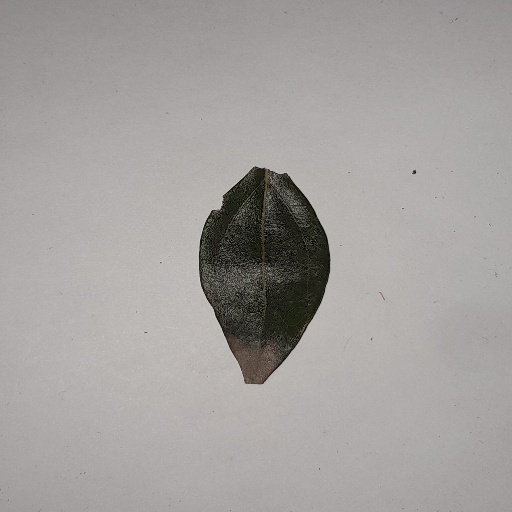
Species: Camphor
Leaf condition: Bacterial Spot